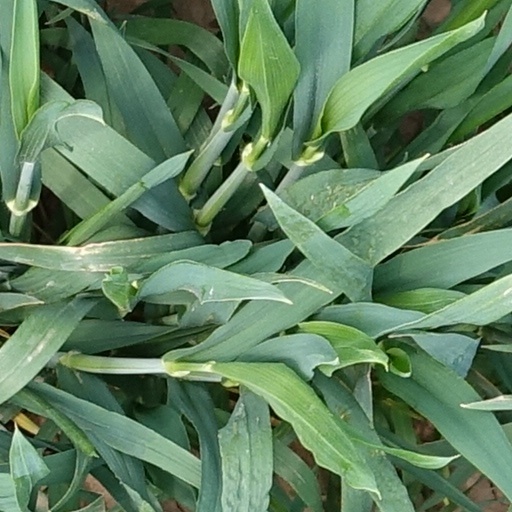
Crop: wheat